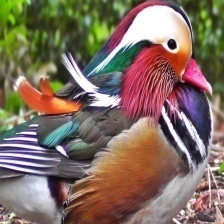
Species: MANDRIN DUCK
Scientific name: AIX GALERICULATA
ImageNet parent category: drake